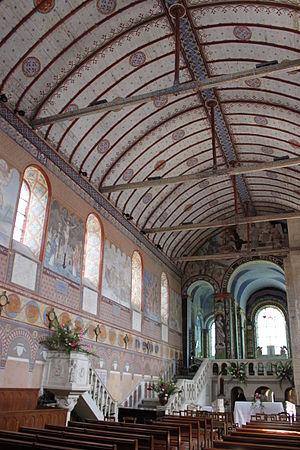
Rivière est une commune française du département d'Indre-et-Loire, en région Centre-Val de Loire.
Louis Marie Charles de Bodin, plus connu sous le nom de comte de Galembert, né à Vendôme le 15 juin 1813 et mort à Bocé le 23 septembre 1891, est un peintre, historien et archéologue français.